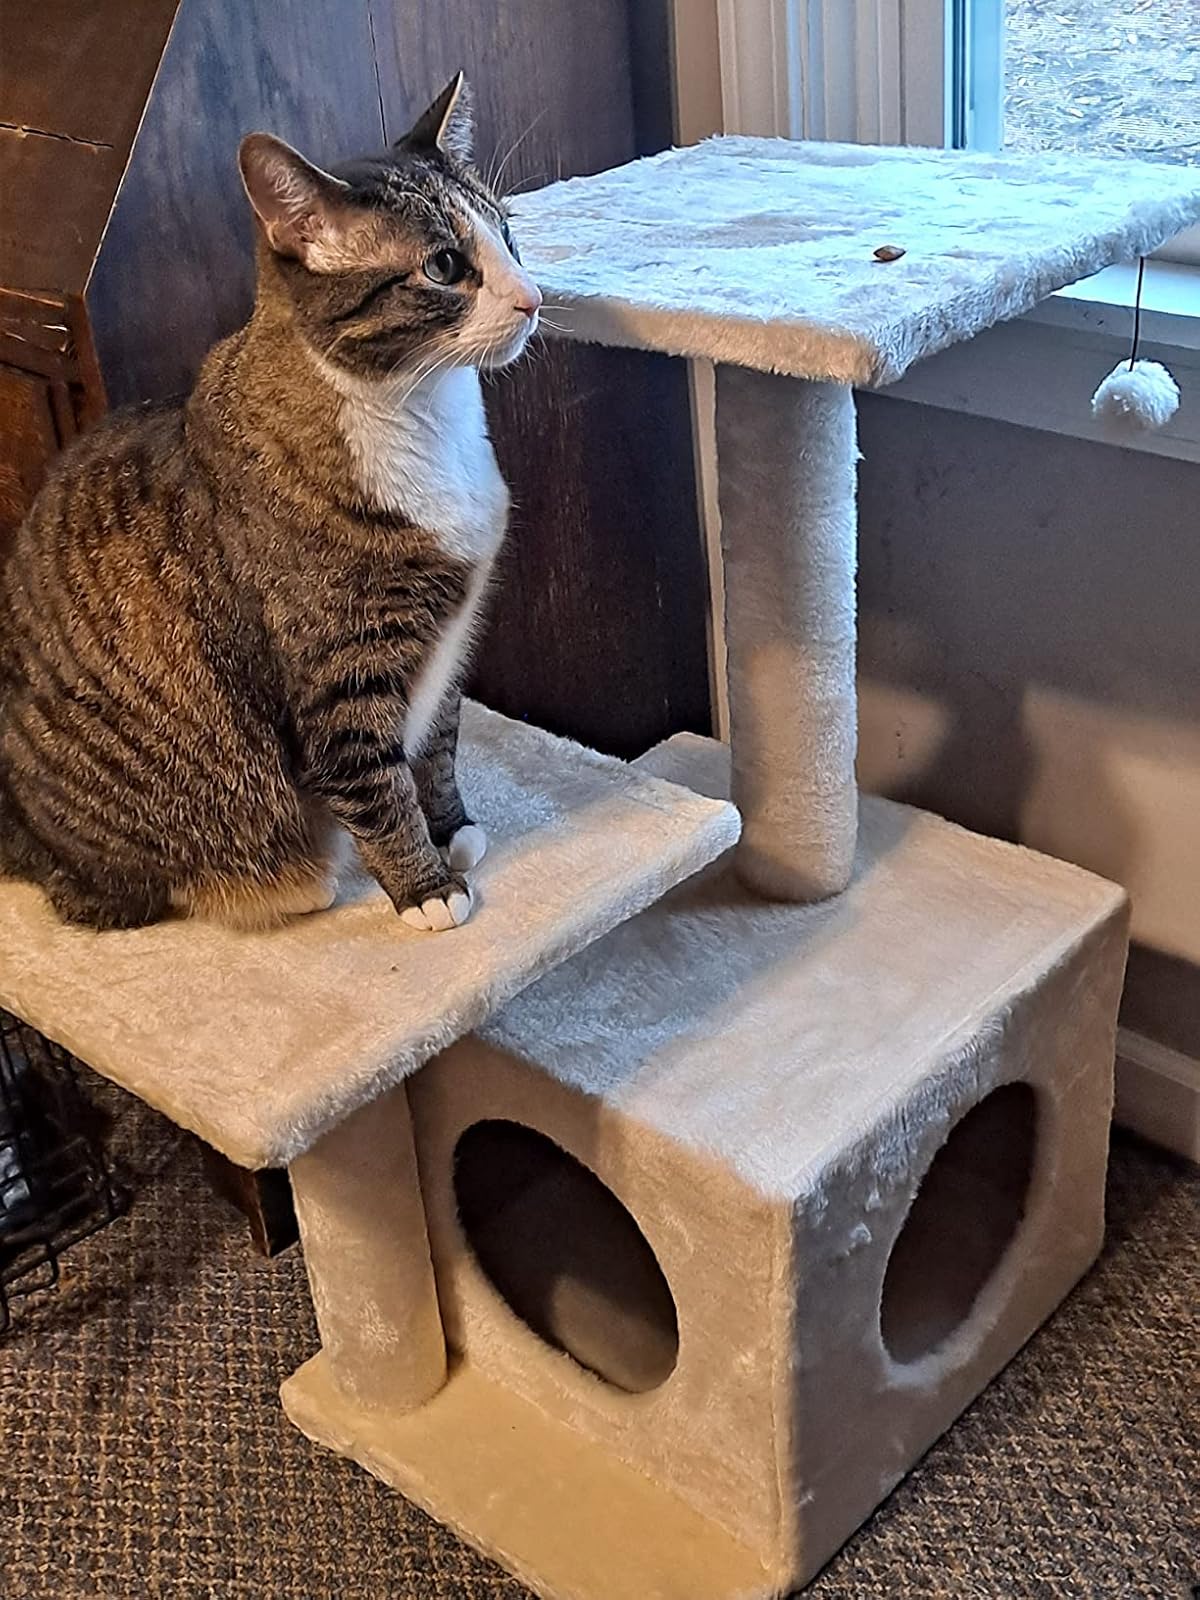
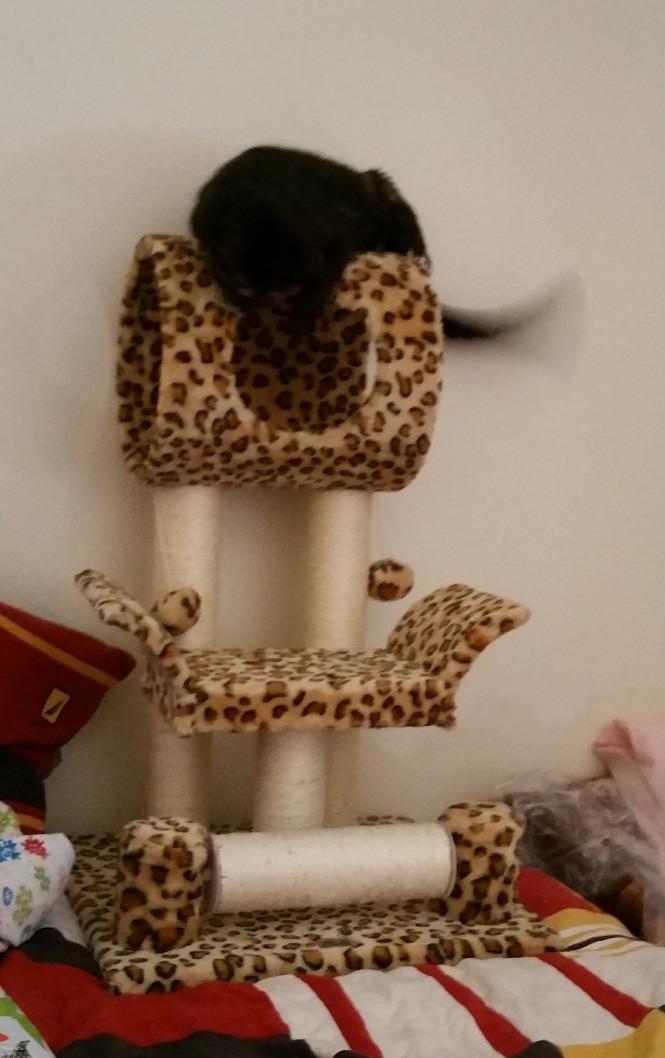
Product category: items_cat tree
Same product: no